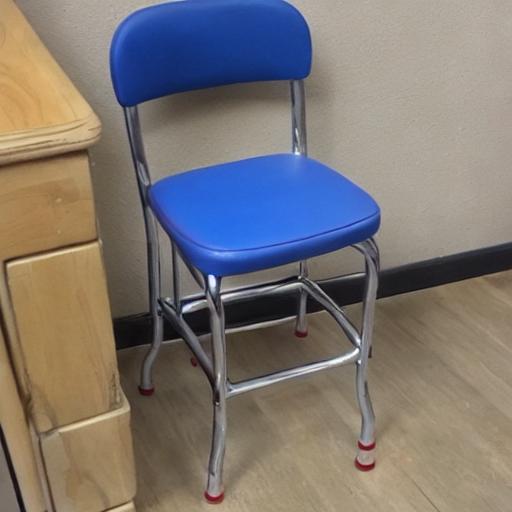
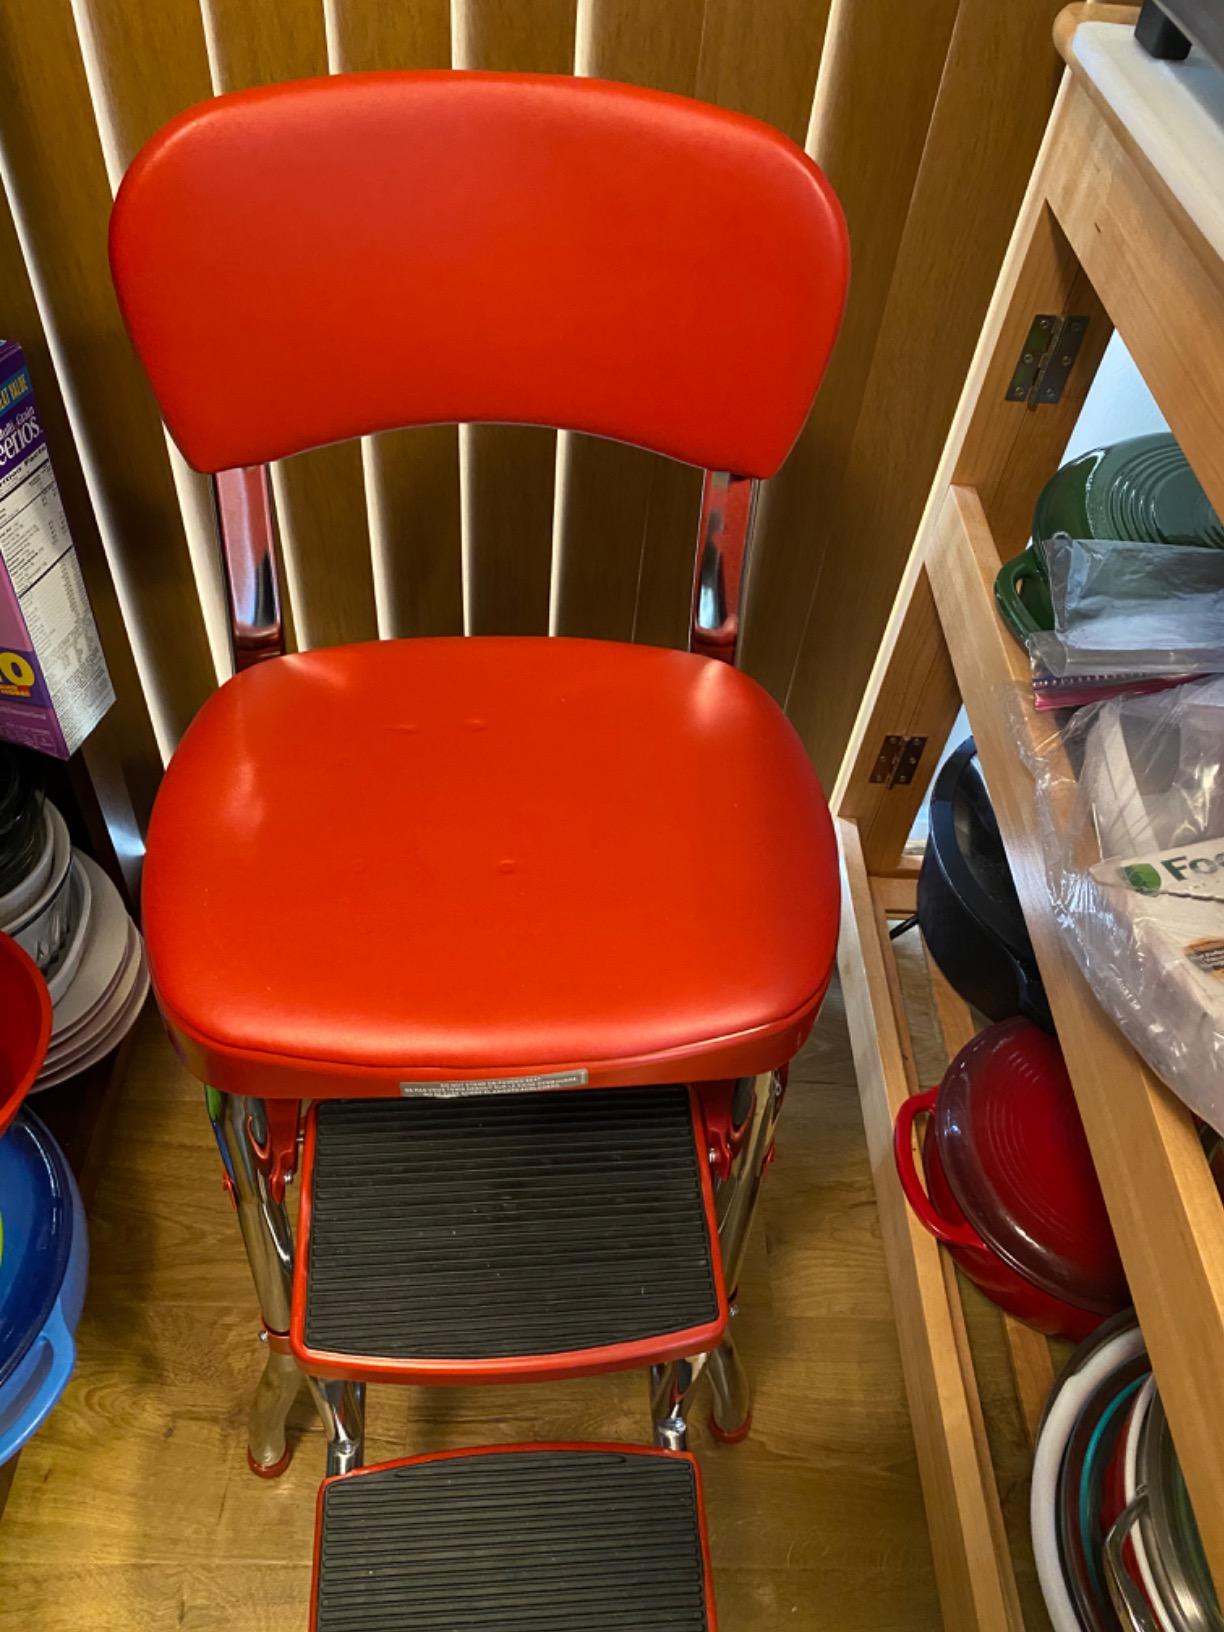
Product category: items_chair
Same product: no